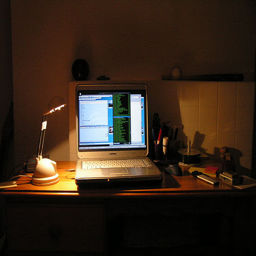
A computer sits on a desk with many windows open.
A laptop computer and lamp are pictured on a desk in a darkened room.
A simple home computer workspace is small and efficient.
A laptop on a desk with a desk lamp
An open laptop computer sitting on top of a desk.